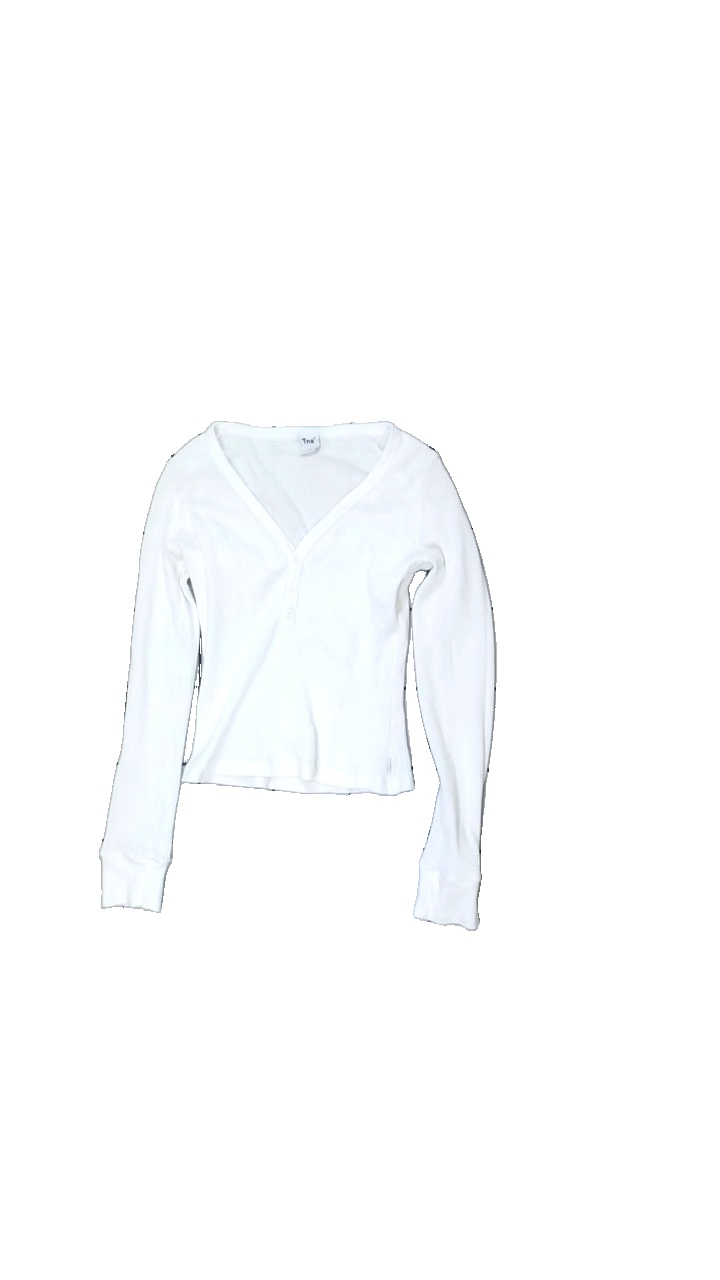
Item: Top (Ladies)
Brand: Tna
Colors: White
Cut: Tight
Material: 62% Cotton 38% Polyester
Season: All
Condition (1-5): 5
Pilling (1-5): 5
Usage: Reuse
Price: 100-150